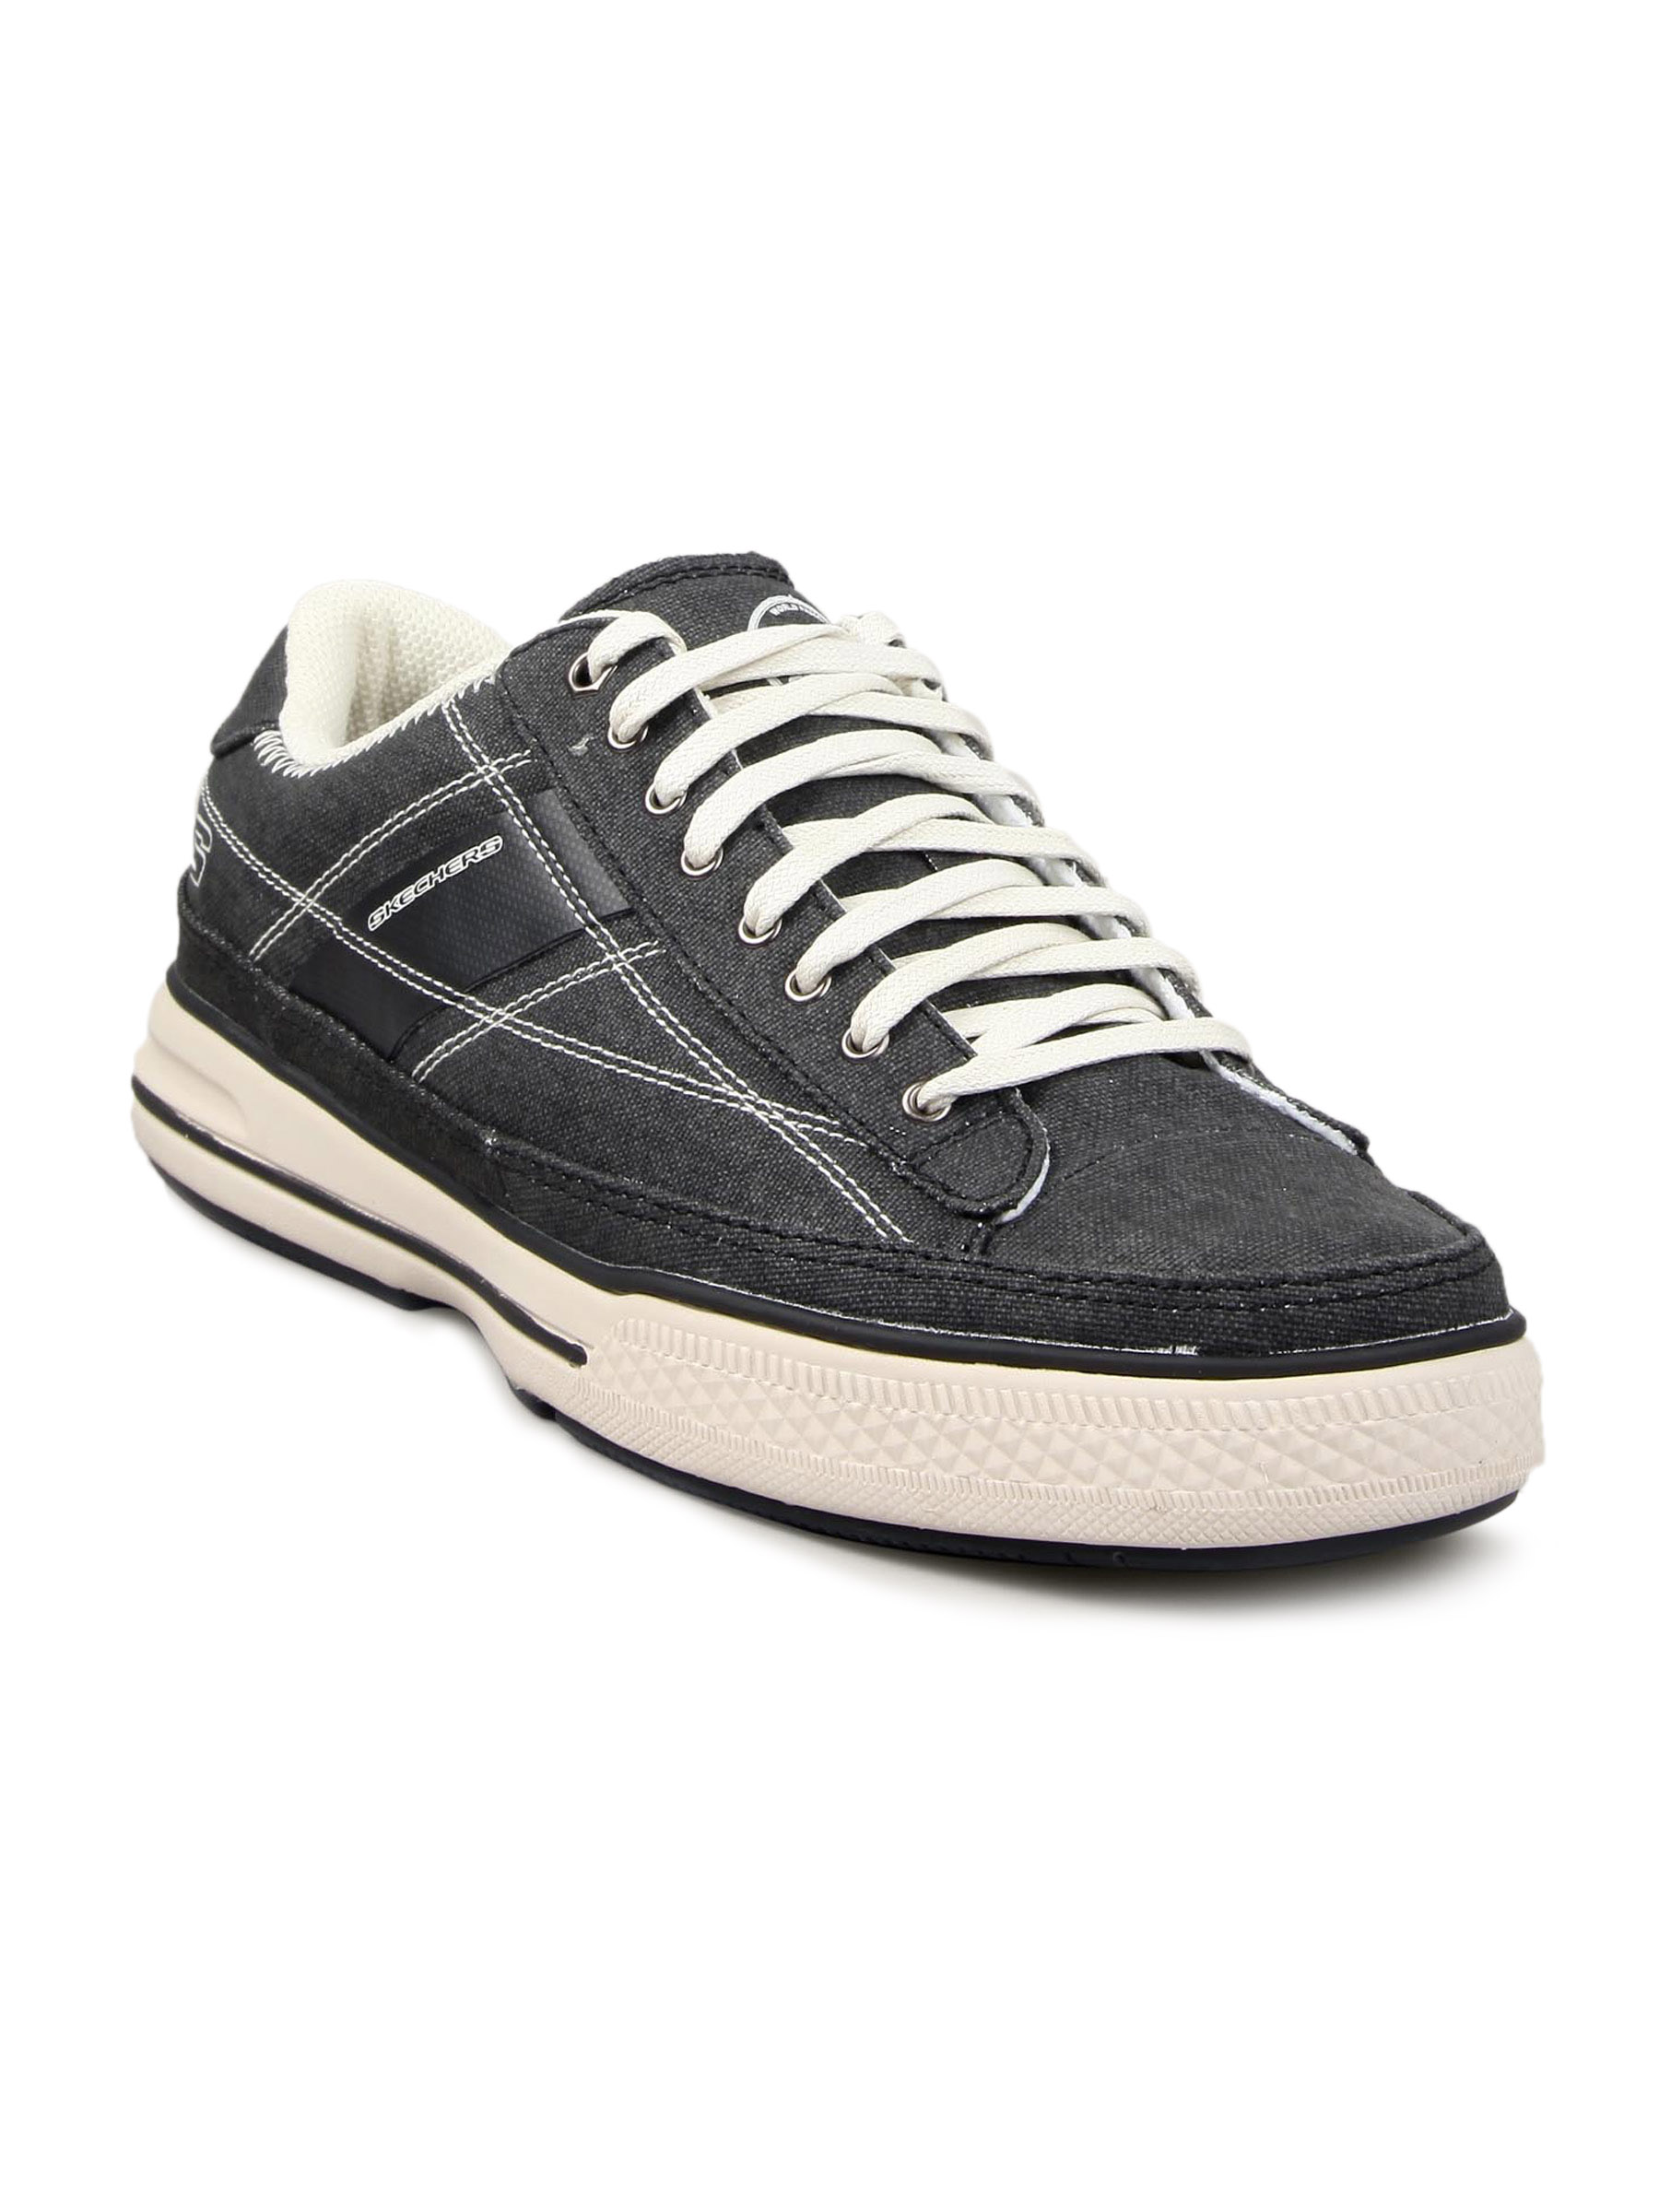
Skechers Men's Arcade Midway Black Shoe
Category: Footwear / Shoes / Casual Shoes
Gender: Men
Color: Black
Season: Winter 2015
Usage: Casual